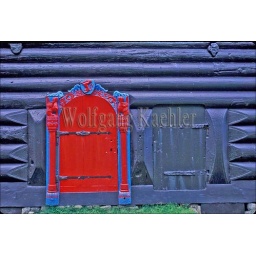
Faroe islands, near torshavn, kirkjube, traditional farmhouse, colorful door